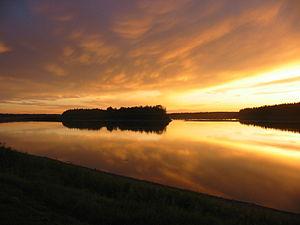
Coucher de soleil sur la rive de Rivière de la Paix (Canada) à Fort Vermilion, Alberta. Español: Atardecer desde la orilla de río Peace (Canadá) en Fort Vermilion, Alberta.
La région de la Rivière de la Paix est une région naturelle située dans l'écorégion de la Forêt-parc de trembles dans les provinces d'Alberta et de Colombie-Britannique au Canada. La région porte le nom de la rivière de la Paix qui traverse son territoire.